Grimstad

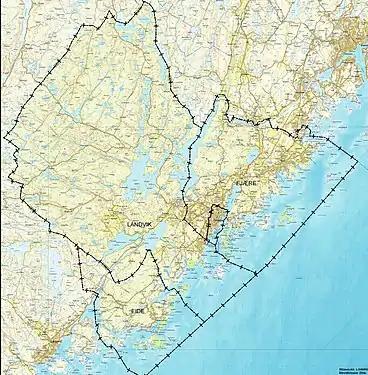
Map of the merged areas in 1971 that formed present-day Grimstad

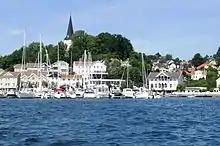
View of the city centre

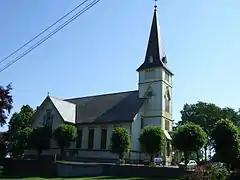
Grimstad Church

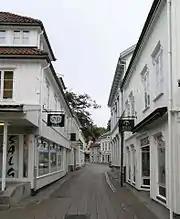
The narrow main pedestrian street Storgata in the city center.

The town of Grimstad was established as a municipality on 1 January 1838 (see formannskapsdistrikt law). On 1 January 1878, part of the neighboring municipality of Fjære (population: 948) was transferred to Grimstad. Again, on 1 January 1960, another part of Fjære (pop: 344) was transferred to Grimstad. On 1 January 1971, the rural municipalities of Fjære (pop: 6,189) and Landvik (pop: 2,781) were merged with the town of Grimstad (pop: 2,794) to form a significantly larger municipality of Grimstad with a total population of 11,764 at the time of the merger.